Kirk Cousins

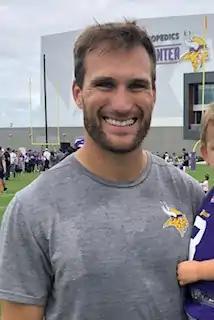
Cousins in 2019

During the season-opener against the Falcons, Cousins completed 8 of 10 passes for 98 yards and a touchdown in the 28–12 win. In the next game against the Packers, he completed 14 passes for 230 yards with a touchdown and two interceptions in the 21–16 road loss. The following week against the Raiders, Cousins completed 15 passes for 174 yards, including a 35-yard touchdown pass, in the 34–14 win. In Week 4, against the Bears, he had two fumbles and no passing touchdowns but still passed 27 times for 233 yards in the 16–6 road loss. In the next game, against the Giants, Cousins completed 22 passes for 306 yards and two touchdowns in the 28–10 road victory. The following week against the Eagles, he threw for 333 yards, four touchdowns, and an interception in the 38–20 win. During Week 7 against the Lions, Cousins passed for 337 yards and four touchdowns in the 42–30 road victory. He was named NFC Offensive Player of the Month for October.